Green Knight

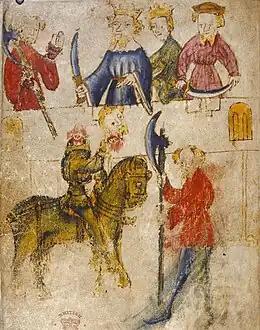
A painting from the original manuscript of "Sir Gawain and the Green Knight". The Green Knight is seated on the horse, holding up his severed head in his right hand.

The Green Knight is a heroic character of the Matter of Britain, originating in the 14th-century poem "Sir Gawain and the Green Knight" and the related medieval work "The Greene Knight". His true name is revealed to be Bertilak de Hautdesert (spelled in some translations as "Bercilak" or "Bernlak") in "Sir Gawain", while "The Greene Knight" names him "Bredbeddle".